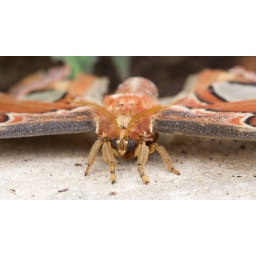
Very large and hairy moth in the butterfly house at Blenheim Palace (best viewed large for full scary moth effect)